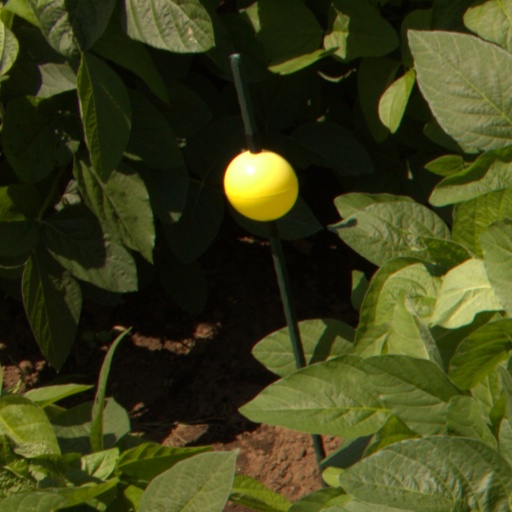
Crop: soybean